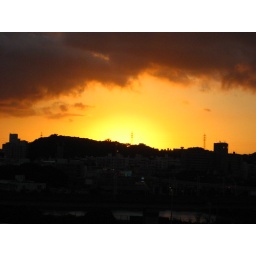
orange sky in naha